Robert A. Heinlein bibliography

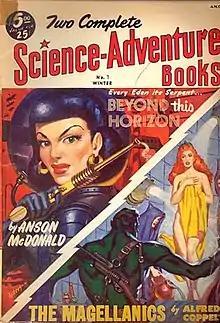
Heinlein's 1942 novel "Beyond This Horizon" was reprinted in "Two Complete Science-Adventure Books" in 1952

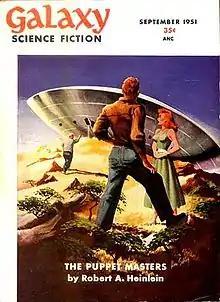
The opening installment of "The Puppet Masters" took the cover of the September 1951 issue of "Galaxy Science Fiction"

All the works initially attributed to Anson MacDonald, Caleb Saunders, John Riverside and Simon York, and many of the works attributed to Lyle Monroe, were later reissued in various Heinlein collections and attributed to Heinlein.